Floricienta

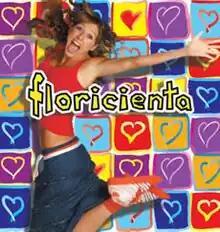
Florencia Bertotti starring as Florencia 'Flor' Fazzarino-Santillán Valente in the Argentine soap opera "Floricienta".

Floricienta (known in English as Flinderella) is an Argentine children's musical soap opera based on the Cinderella story. It originally aired between 2004 and 2005 on Canal 13 and has since been broadcast in more than 40 countries in Latin America, Israel, and various parts of Europe, becoming an international phenomenon for children and teenagers around the world. International networks that have broadcast Floricienta include Disney Channel, Cartoon Network, and Jetix. It was also available on Sky UK's satellite programming.